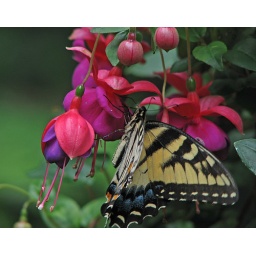
The tiger swallowtail in the fuscia plant